Norwich City F.C. Hall of Fame

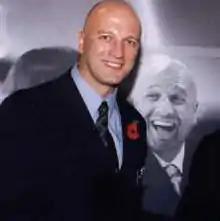
Bryan Gunn signed for the club in 1986.

The Norwich City F.C. Hall of Fame honours Norwich City F.C. players, coaches, managers, directors and executives who have "made the greatest contribution to the club in its long history both on and off the pitch." During the club's centenary season (2002–03), a Hall of Fame was created. Initially, 100 significant figures from the club's history were honoured; 25 were nominated by the Norwich City Football Club Historical Trust and a further 75 were subsequently elected by supporters. A further 20 members were inducted in 2006 and 2009, again with some chosen by the Trust and some elected by supporters. In 2012, another eight members were selected, three by the Norwich City Football Club Historical Trust and five elected by supporters.